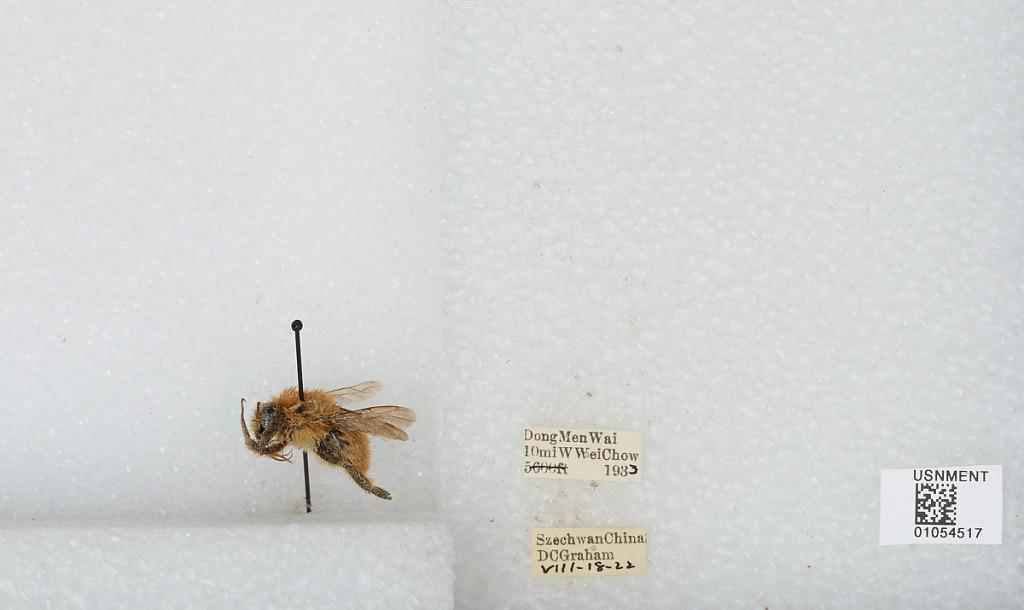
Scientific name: Bombus sp.
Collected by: D. Graham
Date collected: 1933-8-18
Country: China
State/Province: Sichuan
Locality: Dong Men Wai 10 miles West Wei Chow